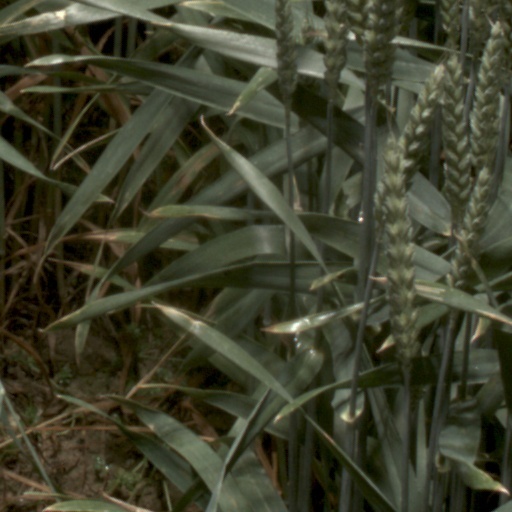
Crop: wheat